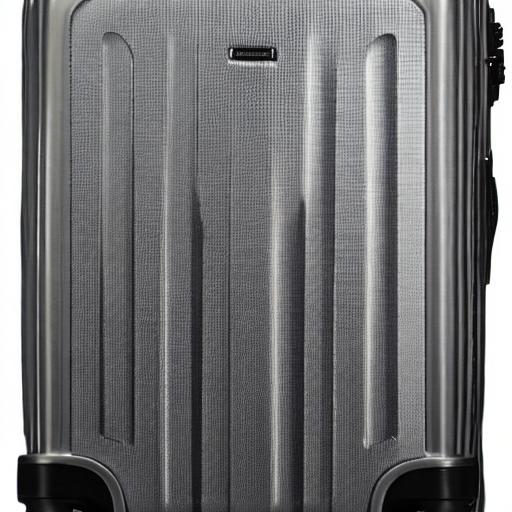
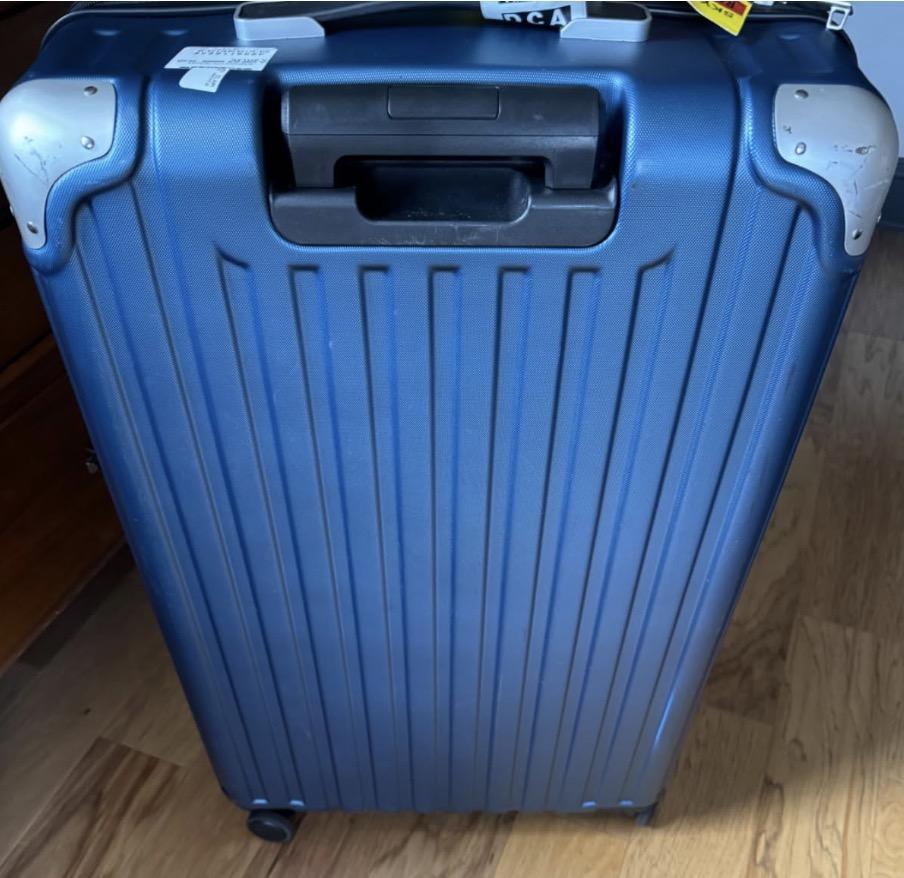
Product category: items_tea
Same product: no